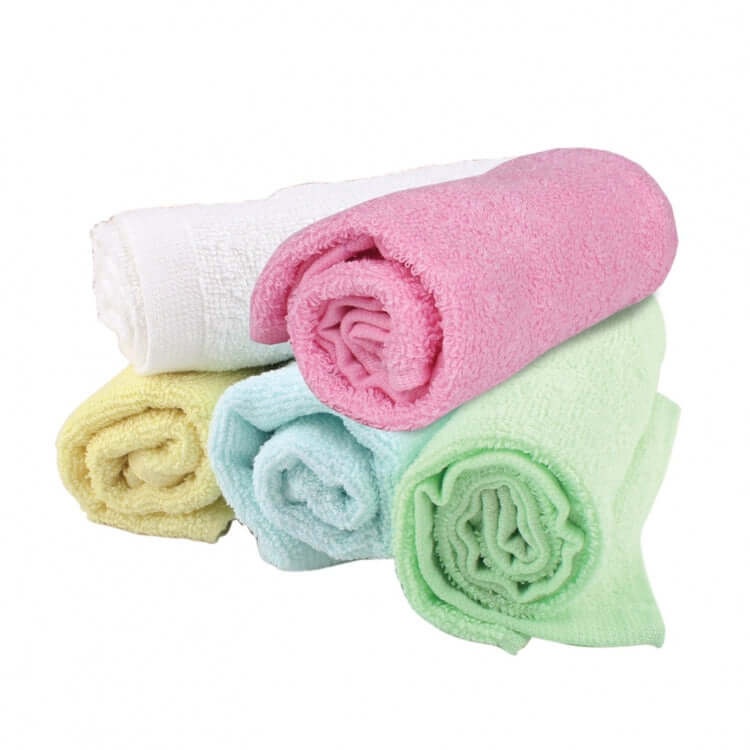
70g Cotton Face Towel
Introducing the 70g Cotton Face Towel, a must-have for your daily skincare routine. Made from high-quality cotton, this towel is soft and gentle on the skin, making it perfect for everyday use. Measuring 72cm in length and 32cm in width, it provides ample coverage for your face. Choose from a variety of vibrant colors including green, white, blue, yellow, and pink to suit your personal style. The lightweight design of this towel makes it easy to carry around, making it ideal for travel or gym use. With a weight of 70g per piece, it is lightweight yet absorbent, making it perfect for drying your face after cleansing. Upgrade your skincare routine with the 70g Cotton Face Towel from AbrandZ, your trusted corporate gifts supplier in Singapore. Add this essential item to your collection today and experience the difference in quality and comfort.
Brand: ultifresh
Category: Home & Garden > Linens & Bedding > Towels > Bath Towels & Washcloths > Washcloths